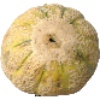
Label: Cantaloupe 2